Kodaikanal

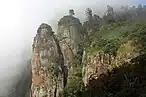
Pillar rocks

Kodaikanal (English: ) is a municipality and hill station in Dindigul district in the state of Tamil Nadu, India. It is situated at an altitude of in the Palani hills of the Western Ghats. Kodaikanal was established in 1845 to serve as a refuge from the high temperatures and tropical diseases during the summer in the plains. It is a popular tourist destination and is referred to as the "Princess of Hill stations" with much of the local economy is based on the hospitality industry serving tourism. As per the 2011 census, the city had a population of 36,501.